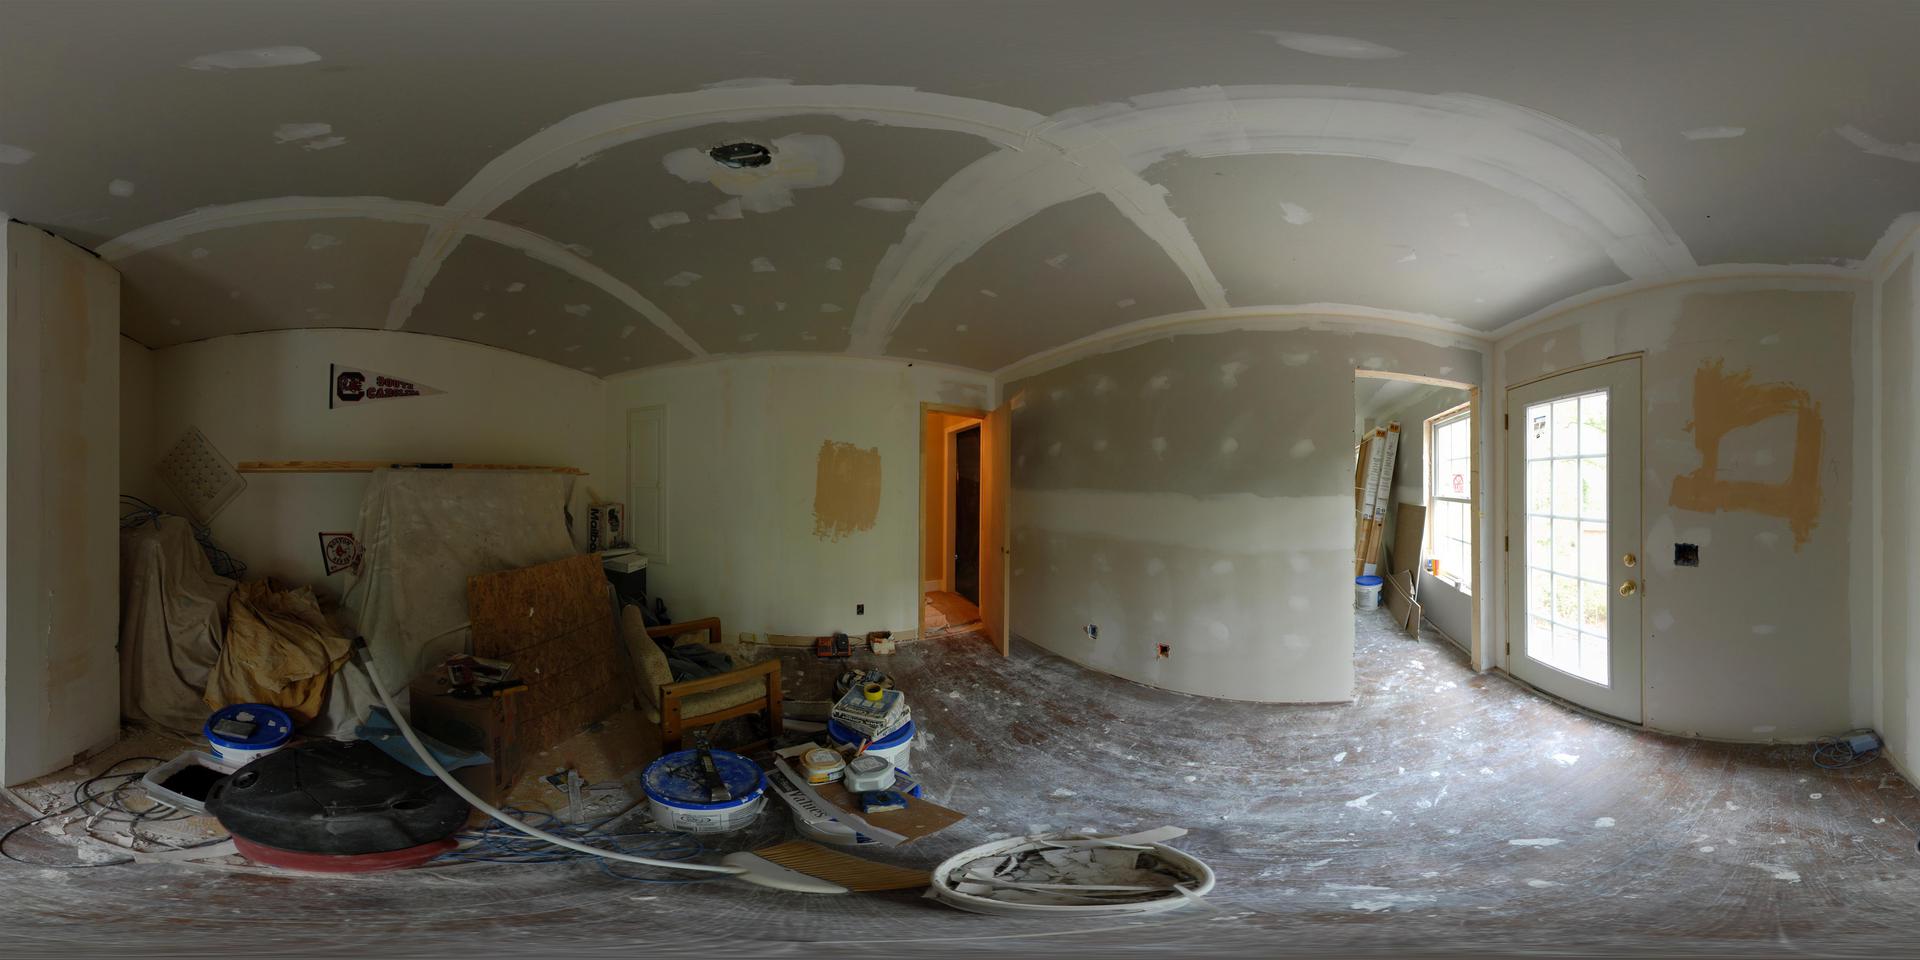
Referred object: the small wooden chair in front of the plywood board

Referred object: the white door with glass panes